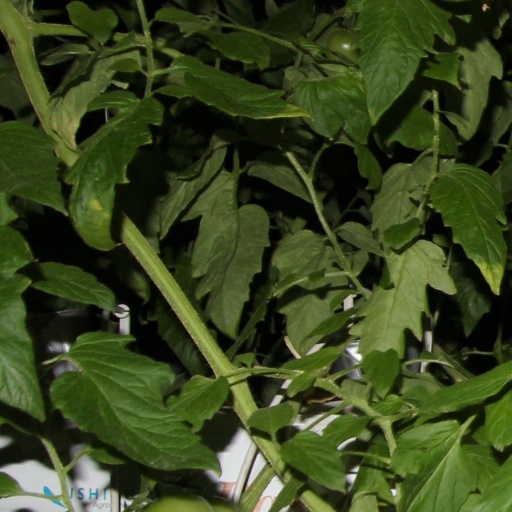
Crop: tomato